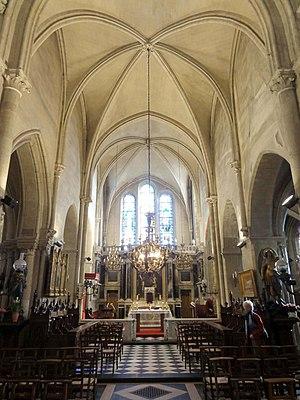
L'église Saint-Martin est une église catholique paroissiale située à Ermenonville, dans le département de l'Oise, en France. Ermenonville est érigée en paroisse par le chapitre Notre-Dame de Senlis en 1213. La construction de l'église avait commencé dès 1170 / 1180 par le clocher, mais s'était interrompue par la suite, et le voûtement du chœur n'est certainement pas achevé avant le second quart du XIIIᵉ siècle. Tout le chœur appartient à la première période gothique. Au XIVᵉ siècle, l'on commence à bâtir une nouvelle nef, mais il est probable que la guerre de Cent Ans ne permet pas de procéder à son voûtement. En 1528, les paroissiens décident un important programme de réparation de l'église, principalement du chœur et des toitures. Six ans plus tard, ils veulent doter l'église d'une nouvelle nef. Ce chantier dure de 1534 à 1540, ce qui n'est pas bien long, puisque les grandes arcades du XIVᵉ siècle sont maintenues. Les voûtes de la nef et les bas-côtés, presque entièrement reconstruites, affichent le style gothique flamboyant. Quelques fenêtres sont encore refaites un peu plus tard.